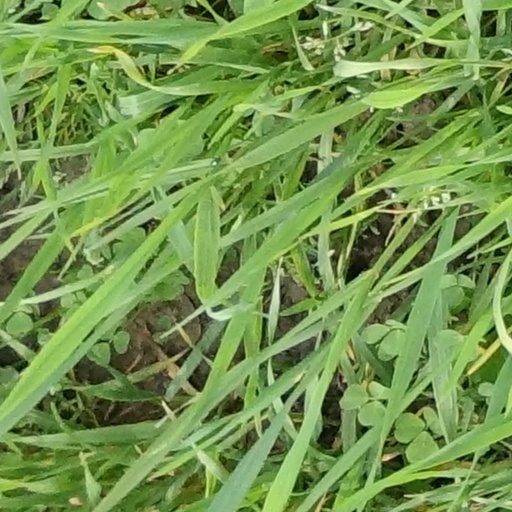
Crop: wheat